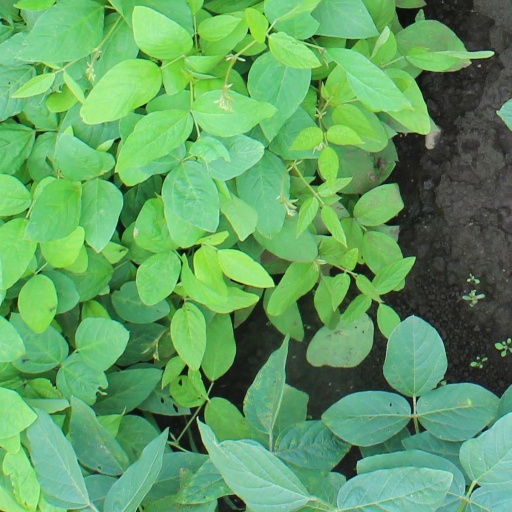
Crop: soybean